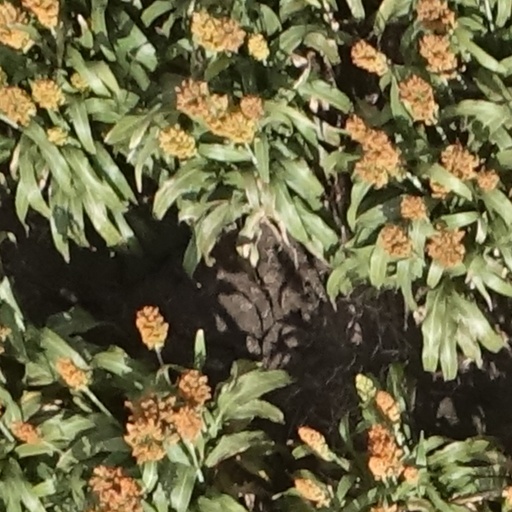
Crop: sorghum